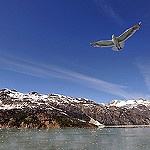
Label: sea